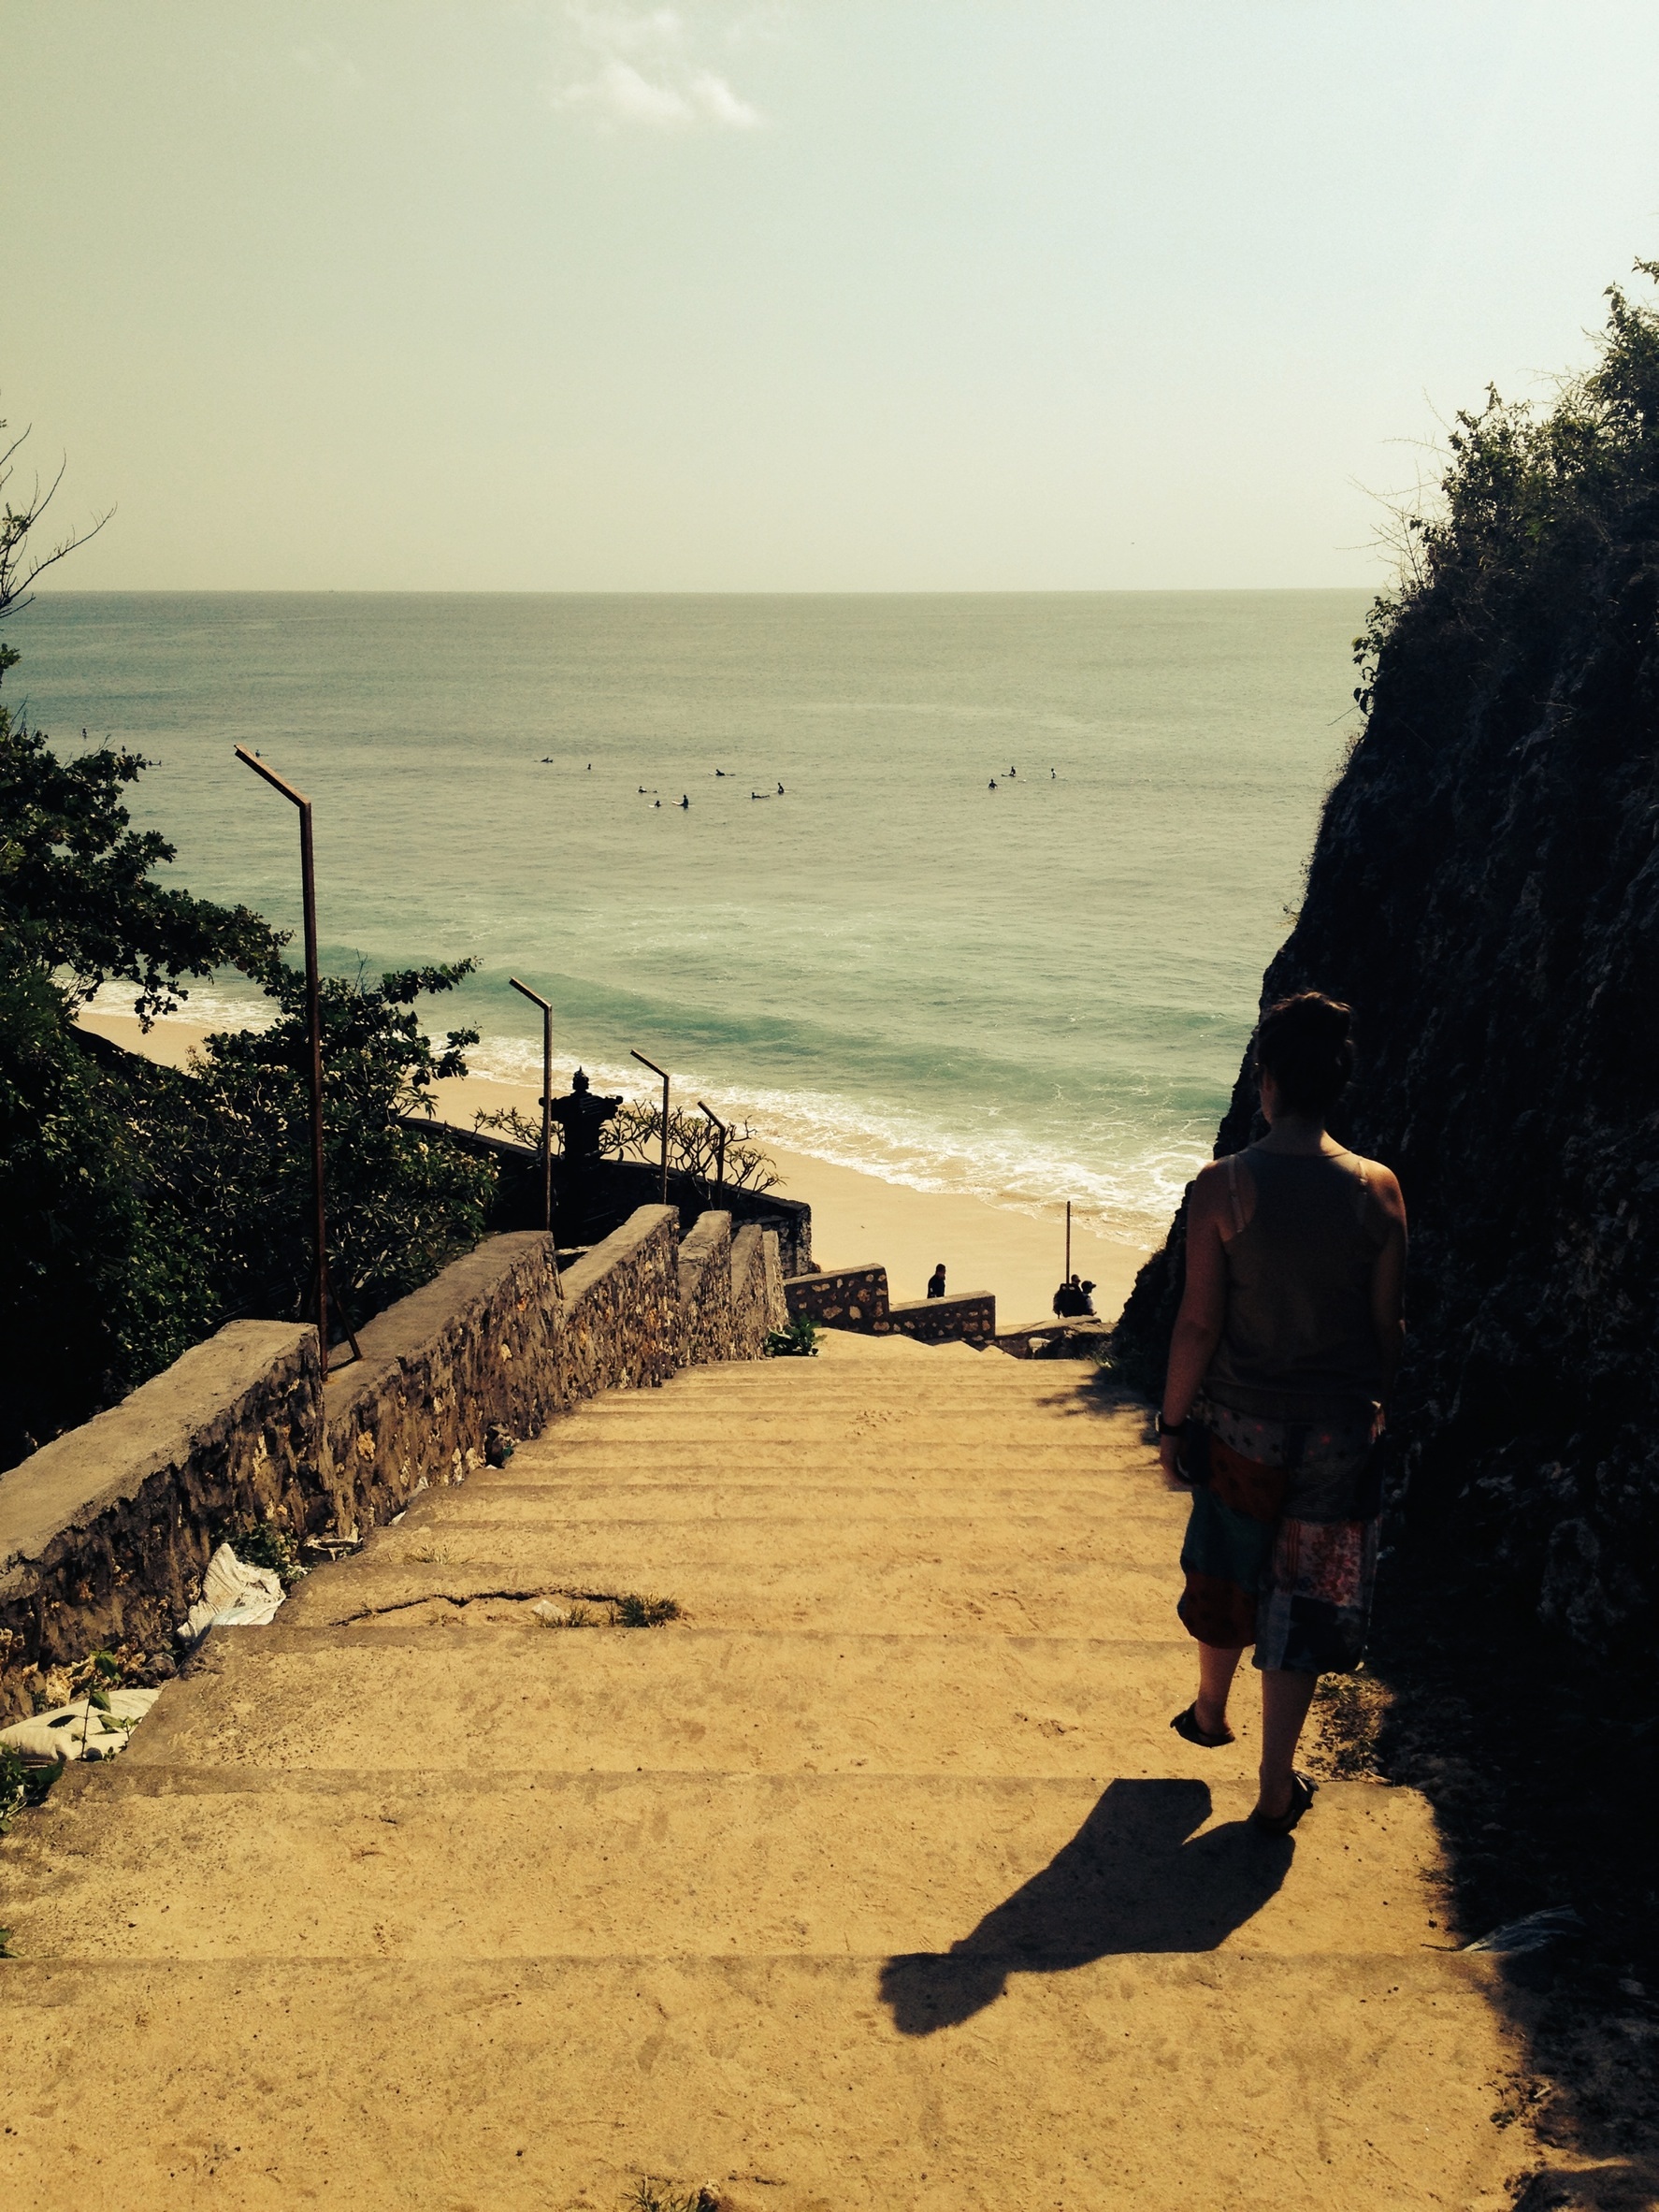
beach, sea, coast, outdoor, sand, rock, ocean, horizon, person, sunset, sunlight, morning, shore, wave, steps, summer, cliff, evening, direction, bay, stairway, terrain, body of water, temple, stairs, descending